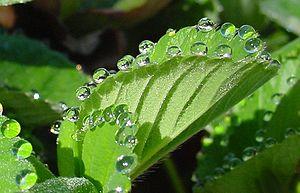
La guttation est un processus biologique caractérisé par l'apparition de gouttelettes d'eau, au petit matin, qui suintent aux extrémités ou aux bords des feuilles ou des sépales chez les plantes vasculaires, notamment chez certaines graminées. Ce phénomène ne doit pas être confondu avec la rosée qui provient de la condensation de l'eau atmosphérique sur la plante.